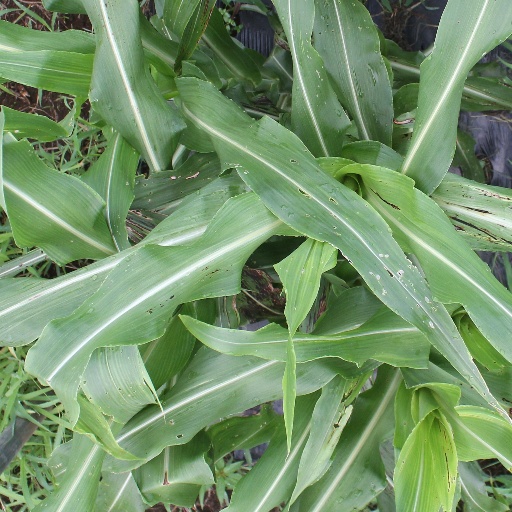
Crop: sorghum